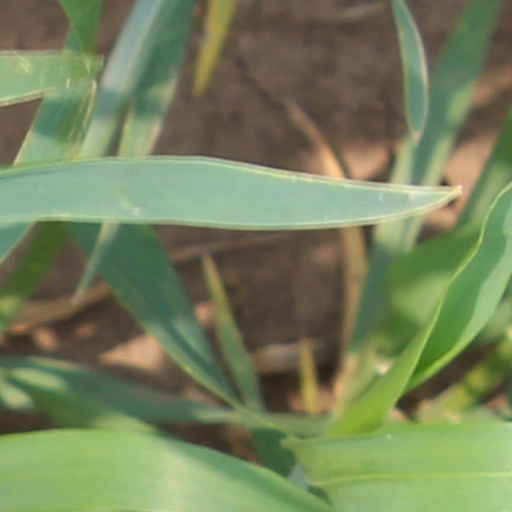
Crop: wheat